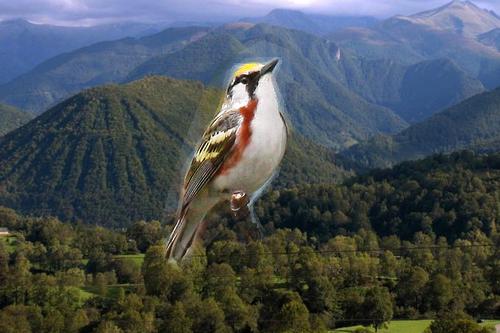
Bird species: Chestnut_sided_Warbler
Bird type: landbird
Background: land